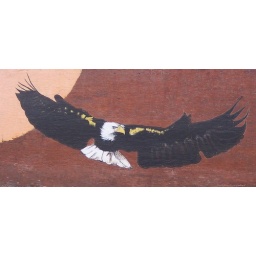
A cool way to dress up an old building in downtown kansas city,mo